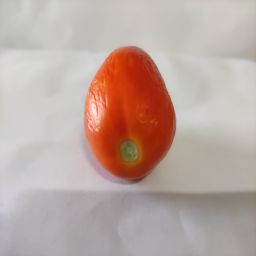
Crop: Tomato
Quality: Old